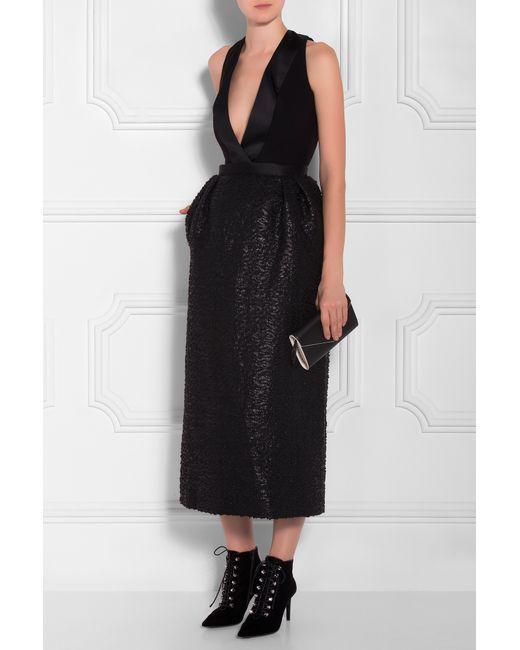
langer Rock mit durchgehenden Pailletten in Schwarz